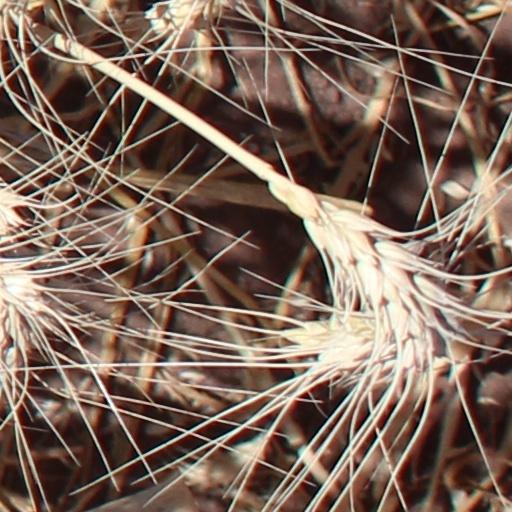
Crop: wheat